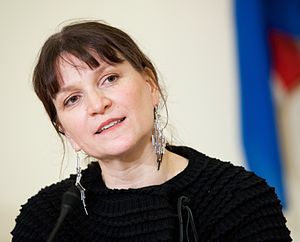
Doblougprisen / Prismodtagere
Merethe Lindstrøm
Doblougprisen er en nordisk litteraturpris som uddeles af Svenska Akademien. Prisen uddeles i en norsk og en svensk portion til hhv. norske og svenske skønlitterære forfattere eller forskere indenfor litteraturhistorie. Prissummen er 2 * 150.000 svenske kroner.